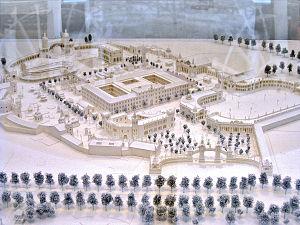
L'exposition régionale valencienne de 1909, est une exposition commerciale et industrielle organisée par l'Athénée mercantile de Valence sous l’impulsion de son président Tomás Trénor. Elle se tint dans la ville de Valence entre le 22 mai et le 22 décembre 1909.